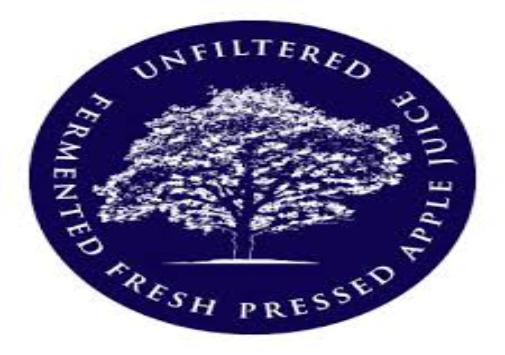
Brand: Crispin Cider
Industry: Food